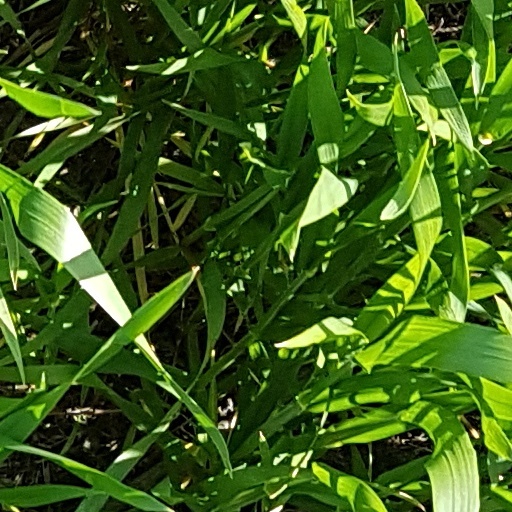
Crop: wheat